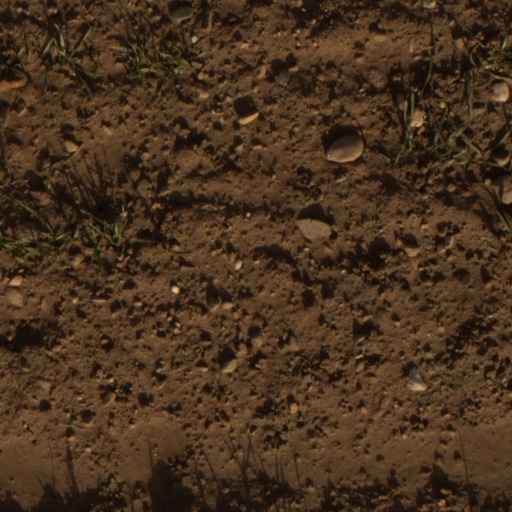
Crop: wheat